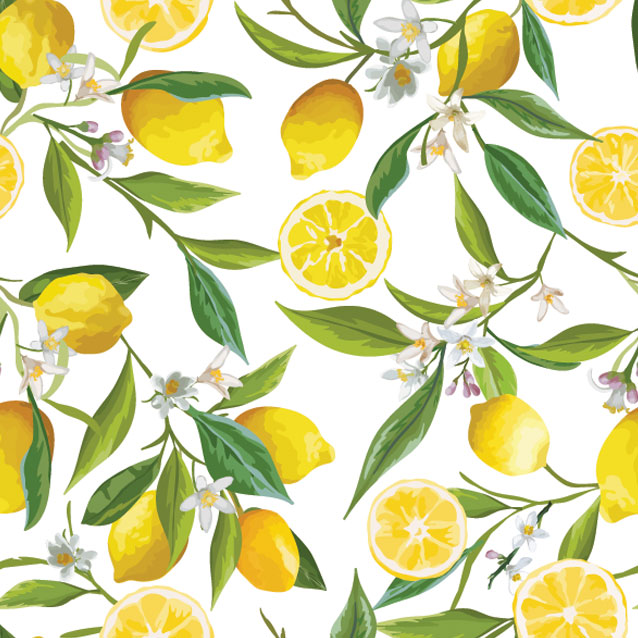
Label: Lemon